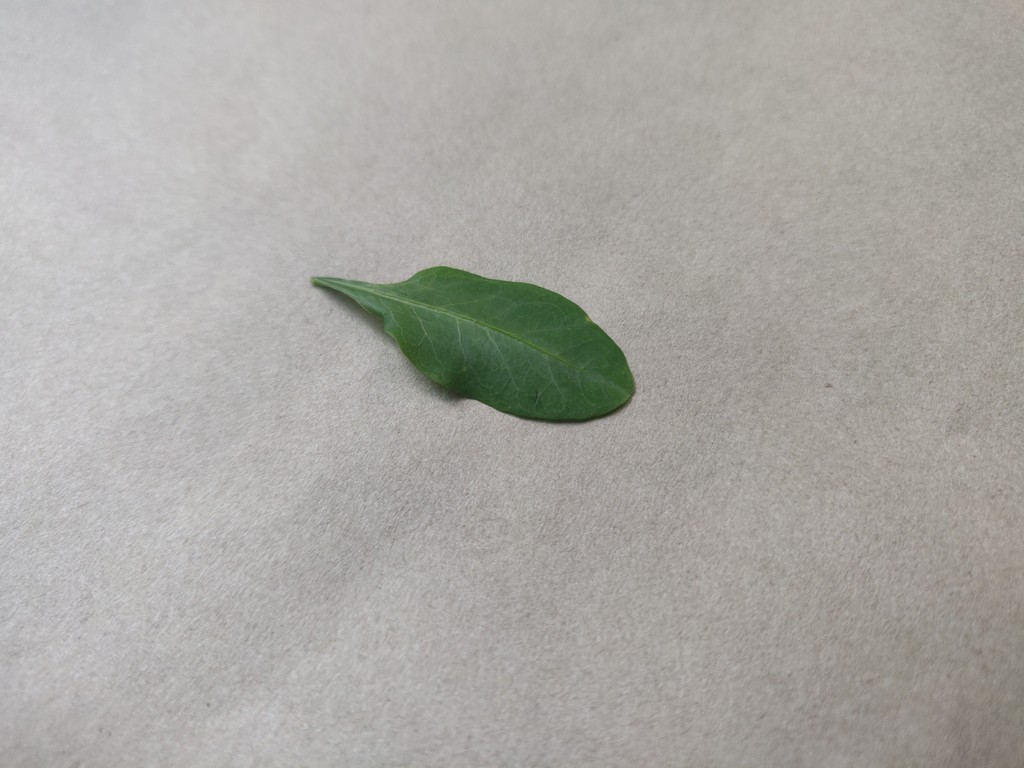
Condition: Healthy
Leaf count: single
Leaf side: front